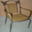
Label: chair